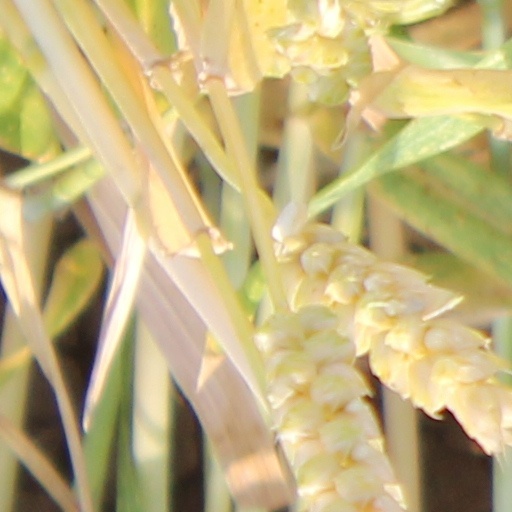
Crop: wheat